United Nations Security Council Resolution 1317

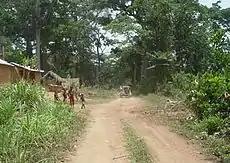
Road in Sierra Leone

United Nations Security Council resolution 1317 was adopted unanimously on 5 September 2000. After recalling resolutions 1270 (1999), 1289 (1999) and 1313 (2000) on the situation in Sierra Leone, the Council extended the mandate of the United Nations Mission in Sierra Leone (UNAMSIL) until 20 September 2000.